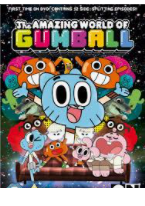
Portrait style: Cartoon Portrait